Question: What color is the picture frame?
Tambaya: Menene launin firam ɗin hoton?
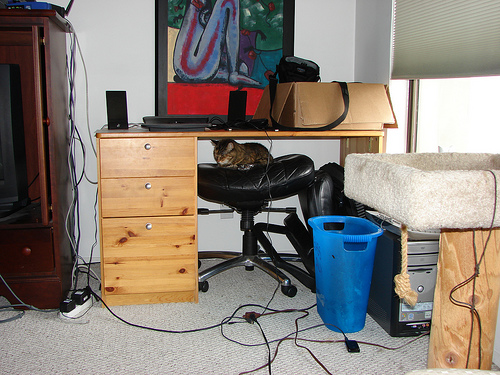
Answer: Black.
Amsa: Baƙi.